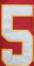
Number: 5